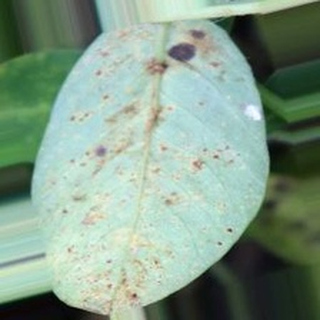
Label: groundnut_rust